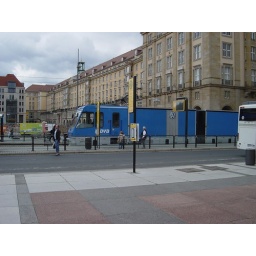
An S-Bahn loaded with car parts for the glass VW factory in Dresden